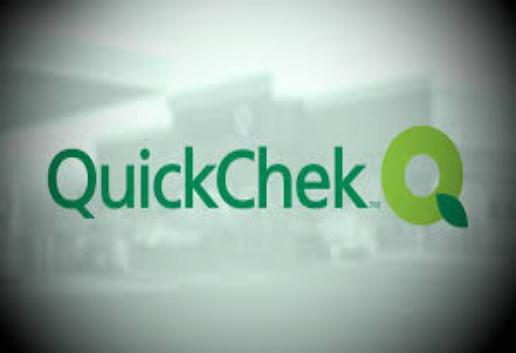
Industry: Food